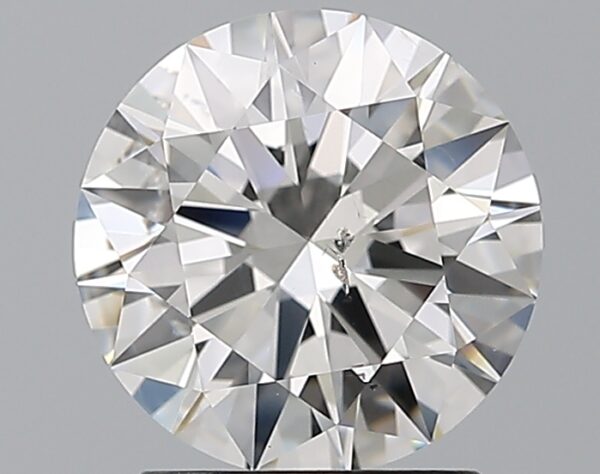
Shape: round
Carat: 2
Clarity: SI2
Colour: F
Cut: EX
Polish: EX
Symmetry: EX
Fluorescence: N
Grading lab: GIA
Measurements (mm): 8.15 x 8.18 x 4.91